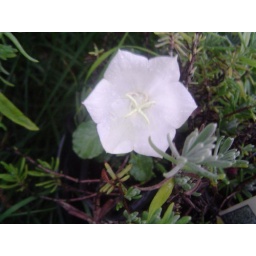
suprise in the lavender, a white balloon flower